Létiévant

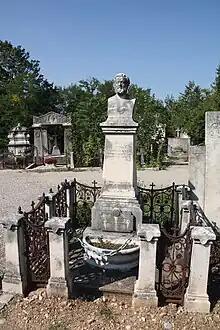
Tomb of Jean Joseph Emile Létiévant at the Cemetery of Loyasse

Jean Joseph Emile Létiévant (1830 in Marboz (Ain Department), Lyons – 1884) was a French surgeon remembered for drawing the first aesthesiography.